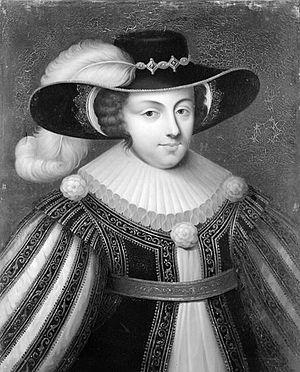
Renée de Clermont d'Amboise, princesse de Cambrai